Bermuda Bowl

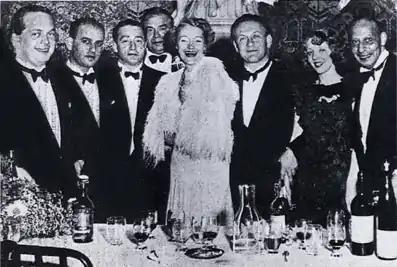
The 1937 world champion Austria open team. From left: Karl Schneider, Hans Jellinek, Edouard Frischauer, Paul Stern (Capt.), Josephine Culbertson (US), Walter Herbert, Helen Sobel (US), and Karl von Blöhdorn.

Austria won the 1937 International Bridge League (IBL) championships for both open and women's national teams. They are commonly considered the first world championships for national teams, and the first world championship tournaments of any kind, because teams from the United States entered both flights, two open teams and one women's.